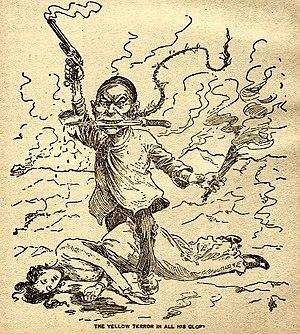
Le péril jaune est défini à la fin du XIXᵉ siècle comme le danger que les peuples d’Asie surpassent les Blancs et gouvernent le monde. Désignant dans un premier temps le péril chinois, l’expression est employée au tournant du XIXᵉ siècle pour stigmatiser le Japon lors du conflit qui l'oppose à la Russie en 1904-1905. Traduction de l'allemand Gelbe Gefahr, l'expression s'impose en France en 1895 après la publication, dans Le Monde illustré, d'un article relatif à une reproduction d'un dessin allégorique du peintre allemand Hermann Knackfuss, Die Gelbe Gefahr.